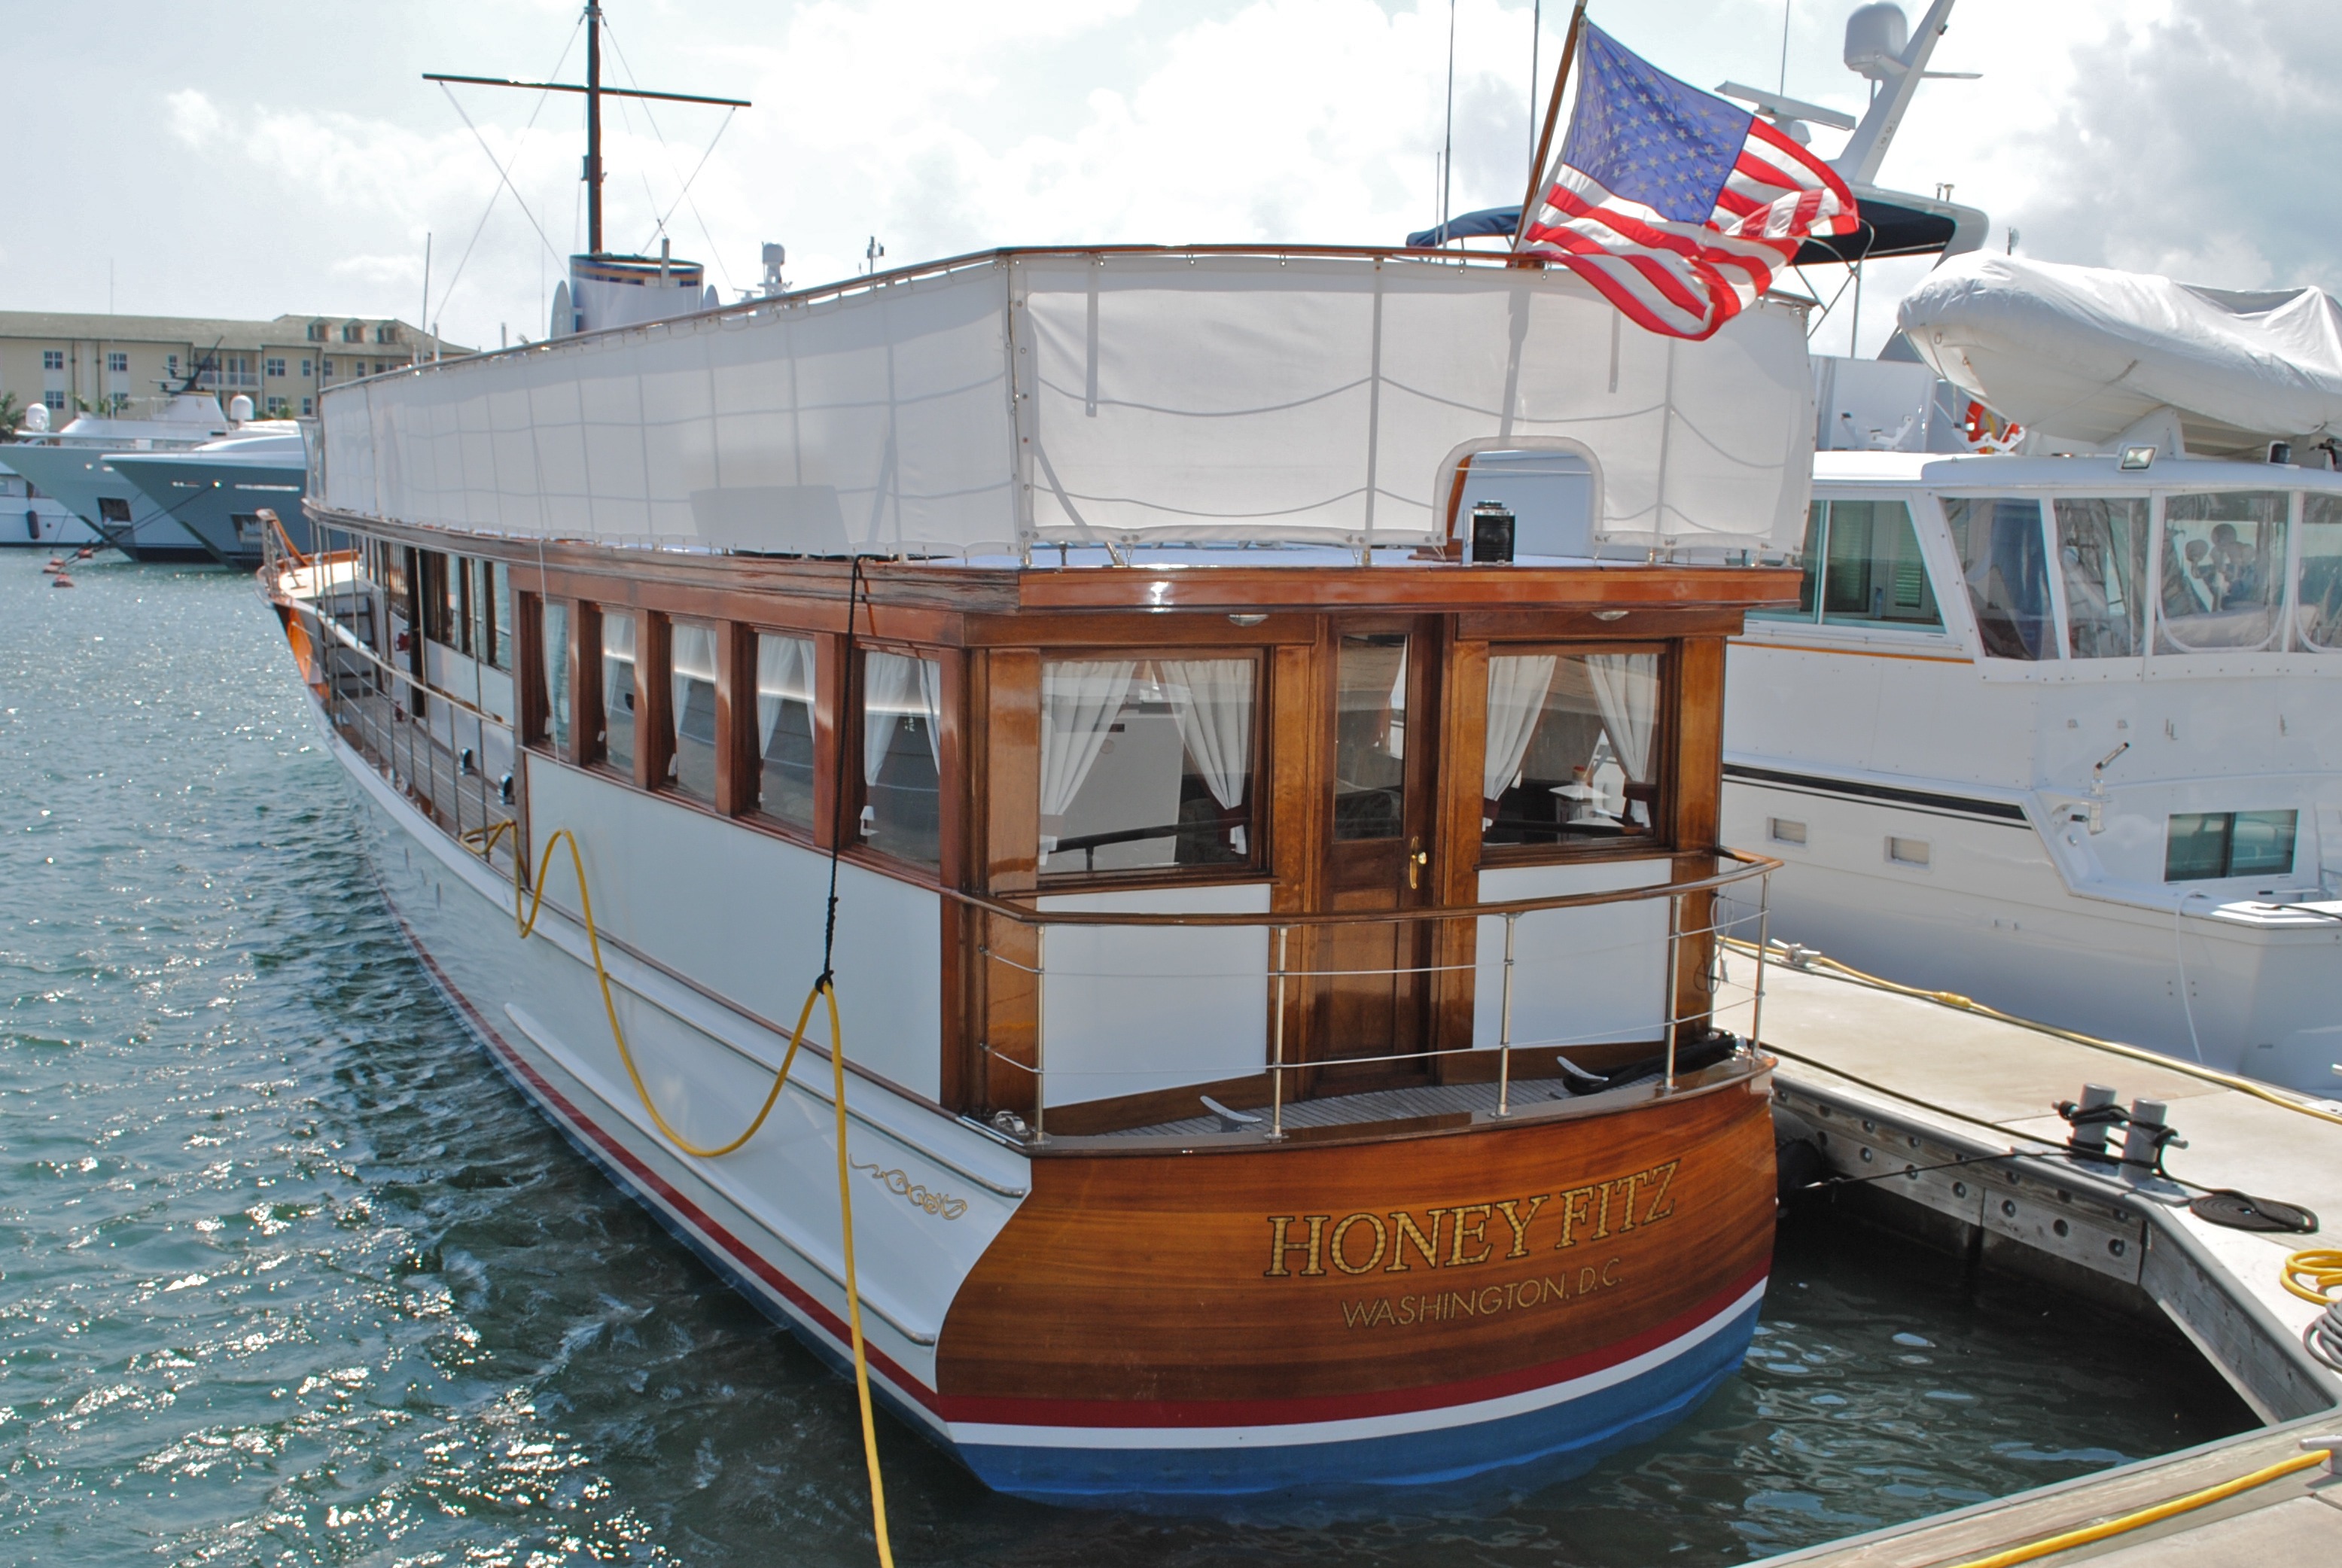
sea, water, boat, ship, transport, vessel, vehicle, yacht, sailboat, luxury, watercraft, yachting, sailing ship, fishing vessel, motor ship, passenger ship, luxury yacht, palm beach, caravel, honeyfitz presidential yacht, rybovich shipyard, march 2013, historic yacht